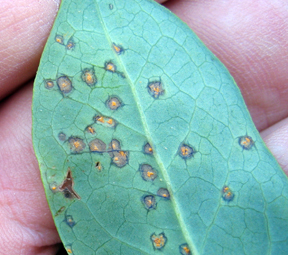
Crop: blueberry
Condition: rust